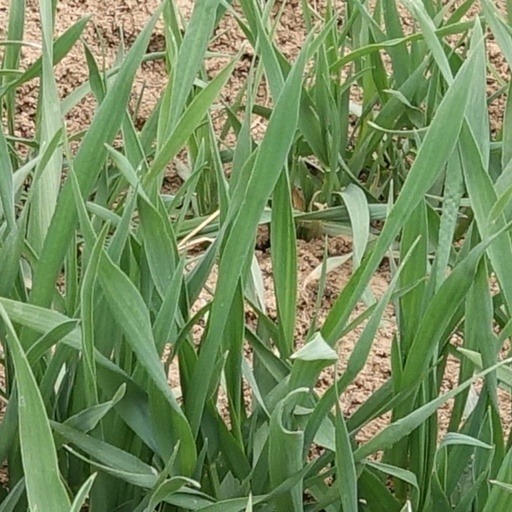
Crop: wheat